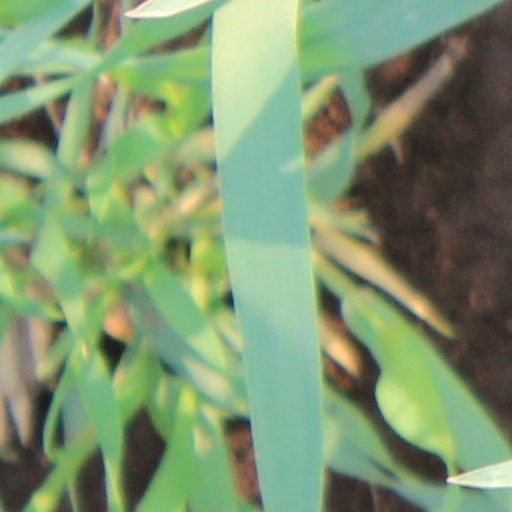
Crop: wheat